Conewago Recreation Trail

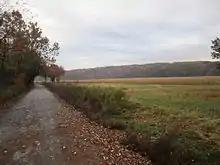
A view from the trail between mile markers 0.0 and 0.5.

The Lancaster Department of Parks and Recreation is responsible for all work and maintenance on the trail, as well as establishing trail regulations aimed to preserve the trail. Current rules as posted of the Lancaster County Department of Parks and Recreation in regard to the Conewago Recreation Trail include.